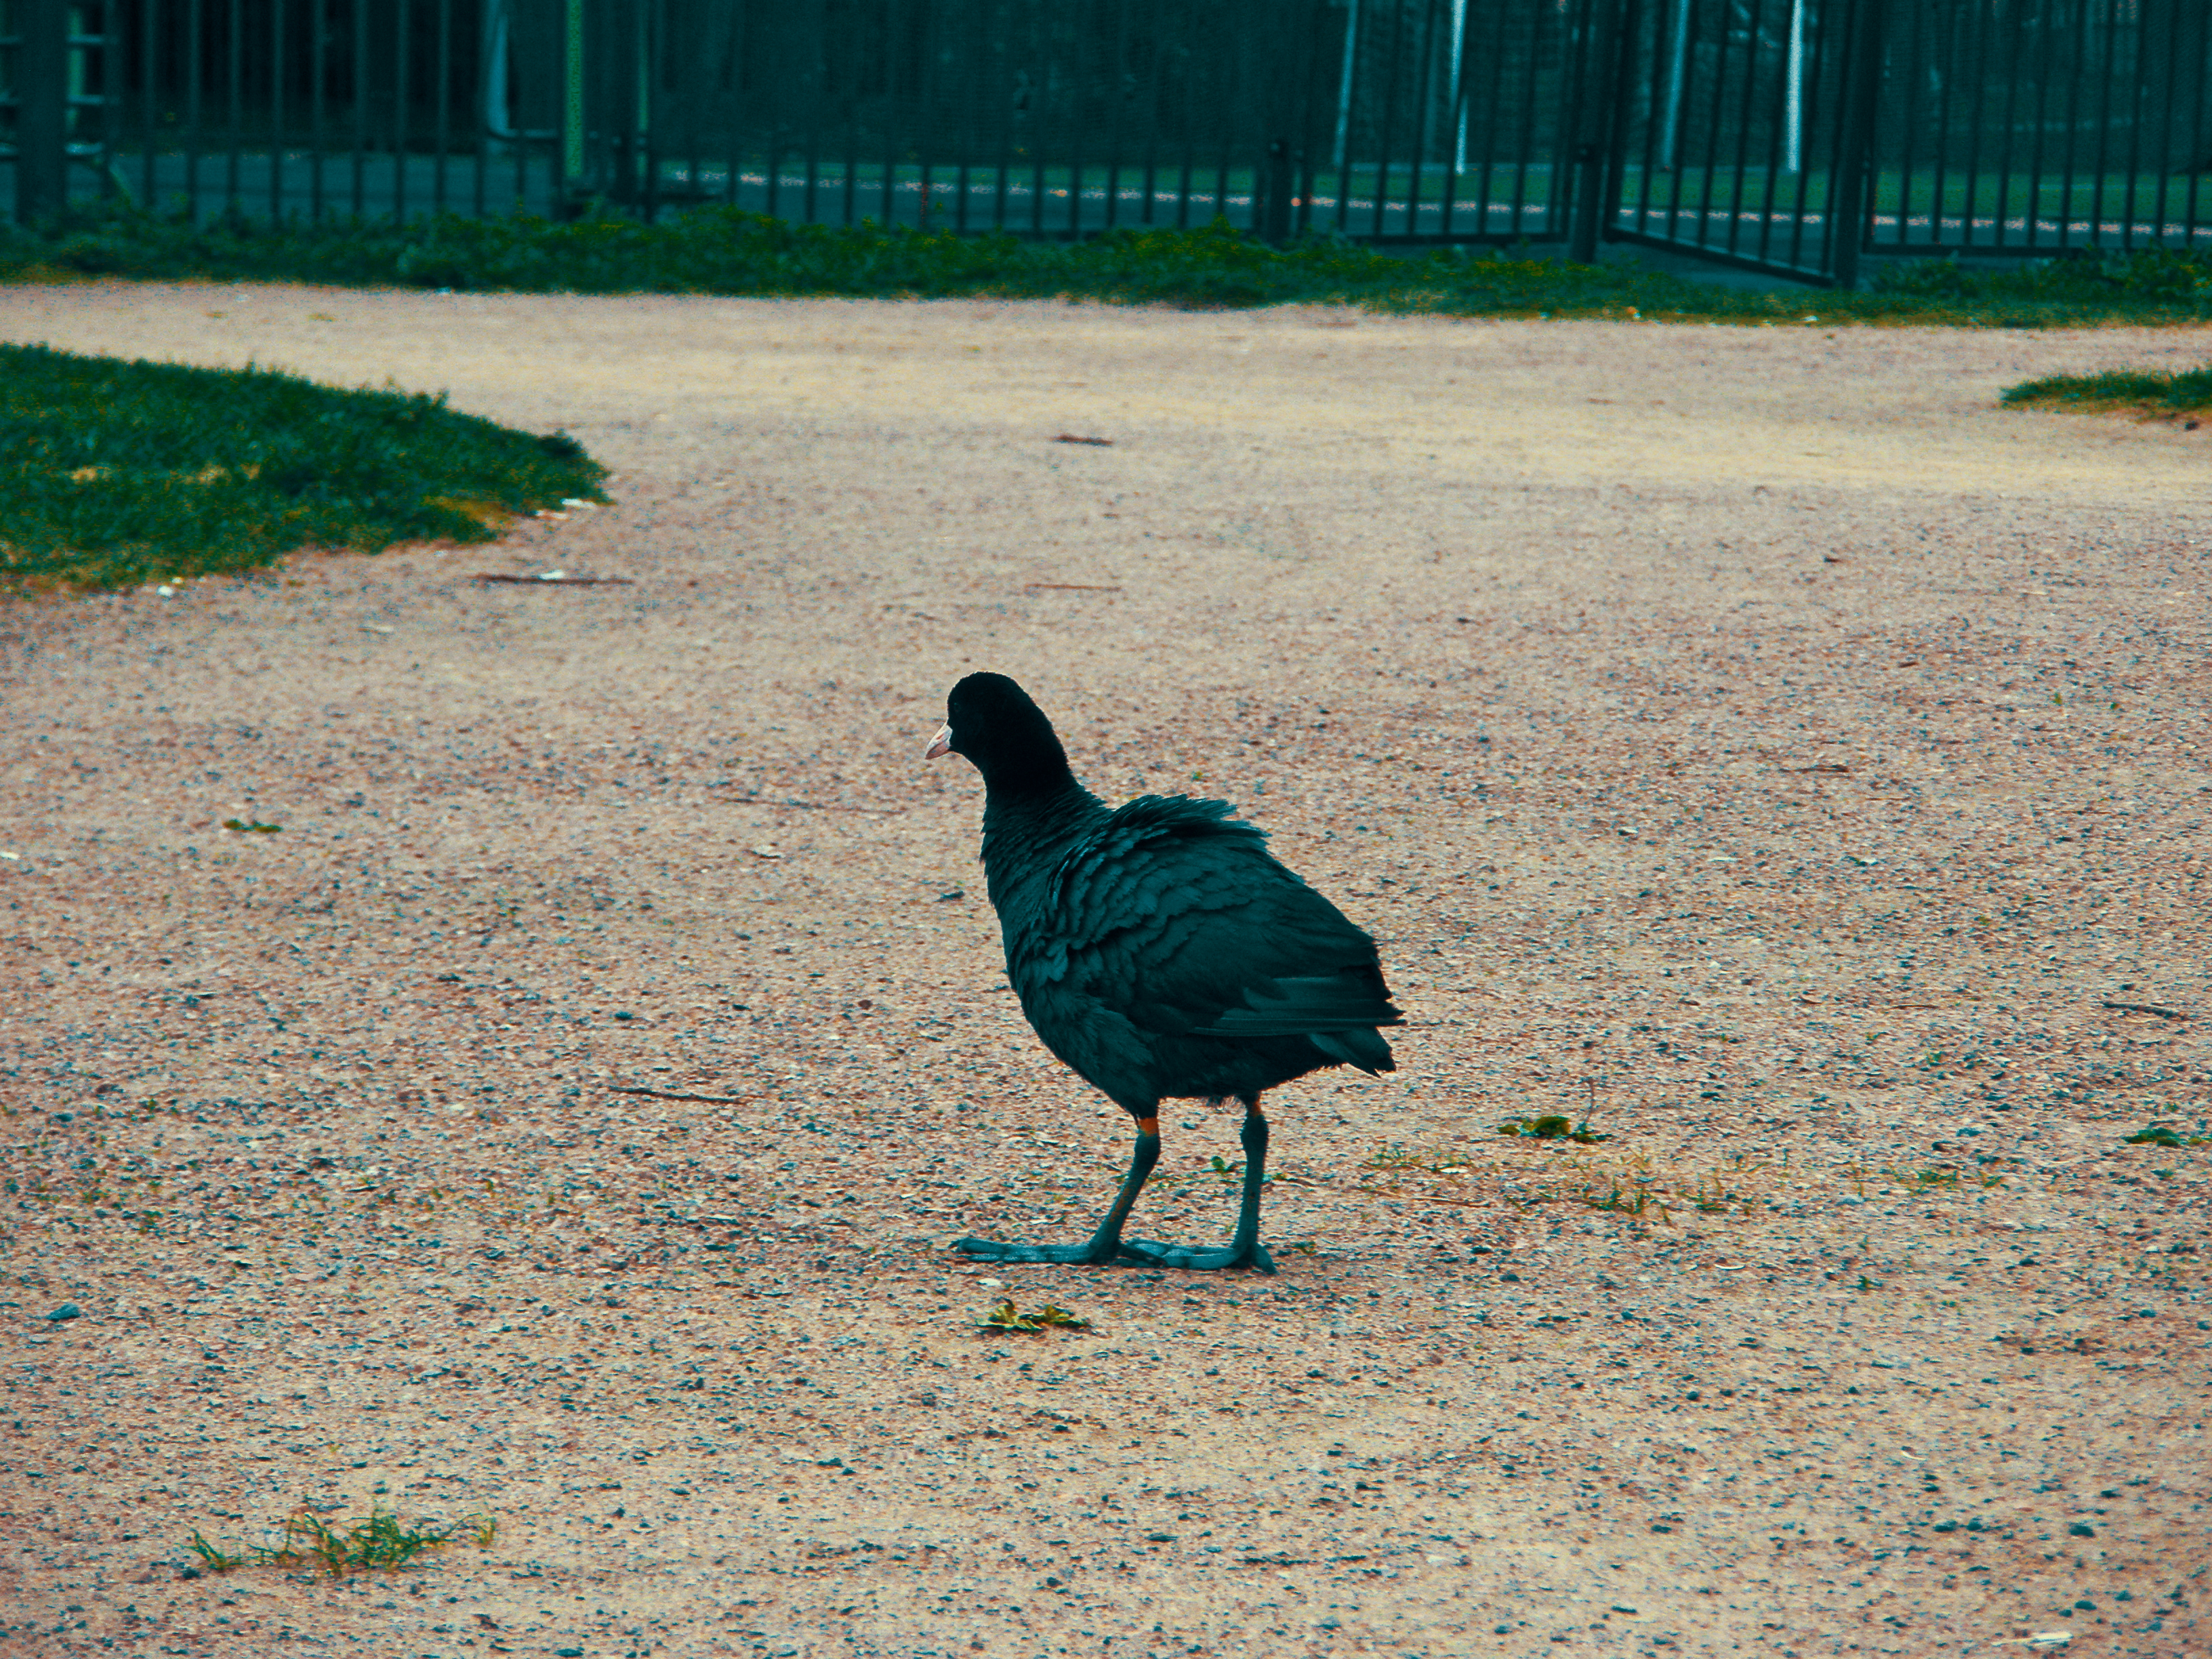
images, bird, beak, phasianidae, feather, grass, fence, Tints and shades, landscape, plant, asphalt, galliformes, wildlife, tail, road surface, water bird, electric blue, soil, wing, shadow, seabird, crane like bird, home fencing, grassland, ducks, geese and swans, fowl